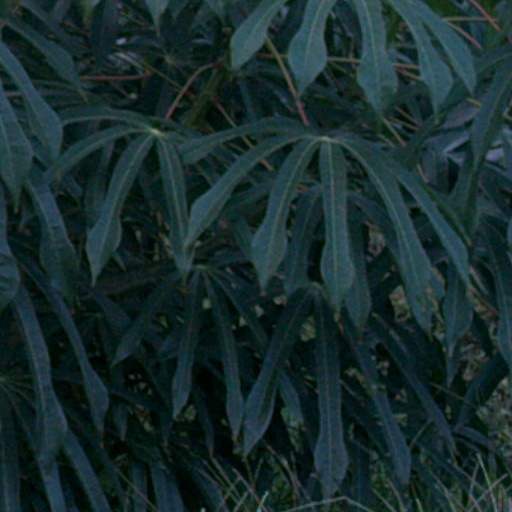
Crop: cassava